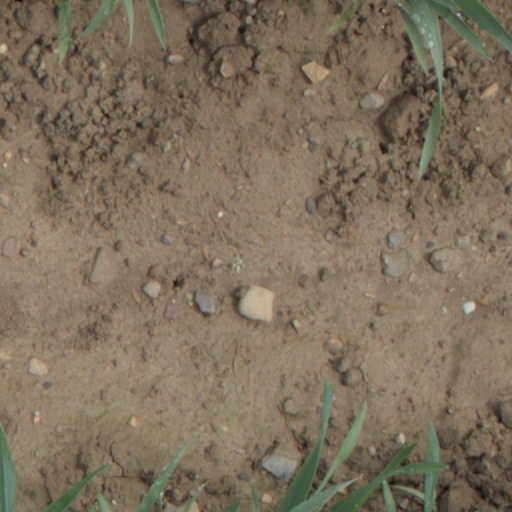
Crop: wheat